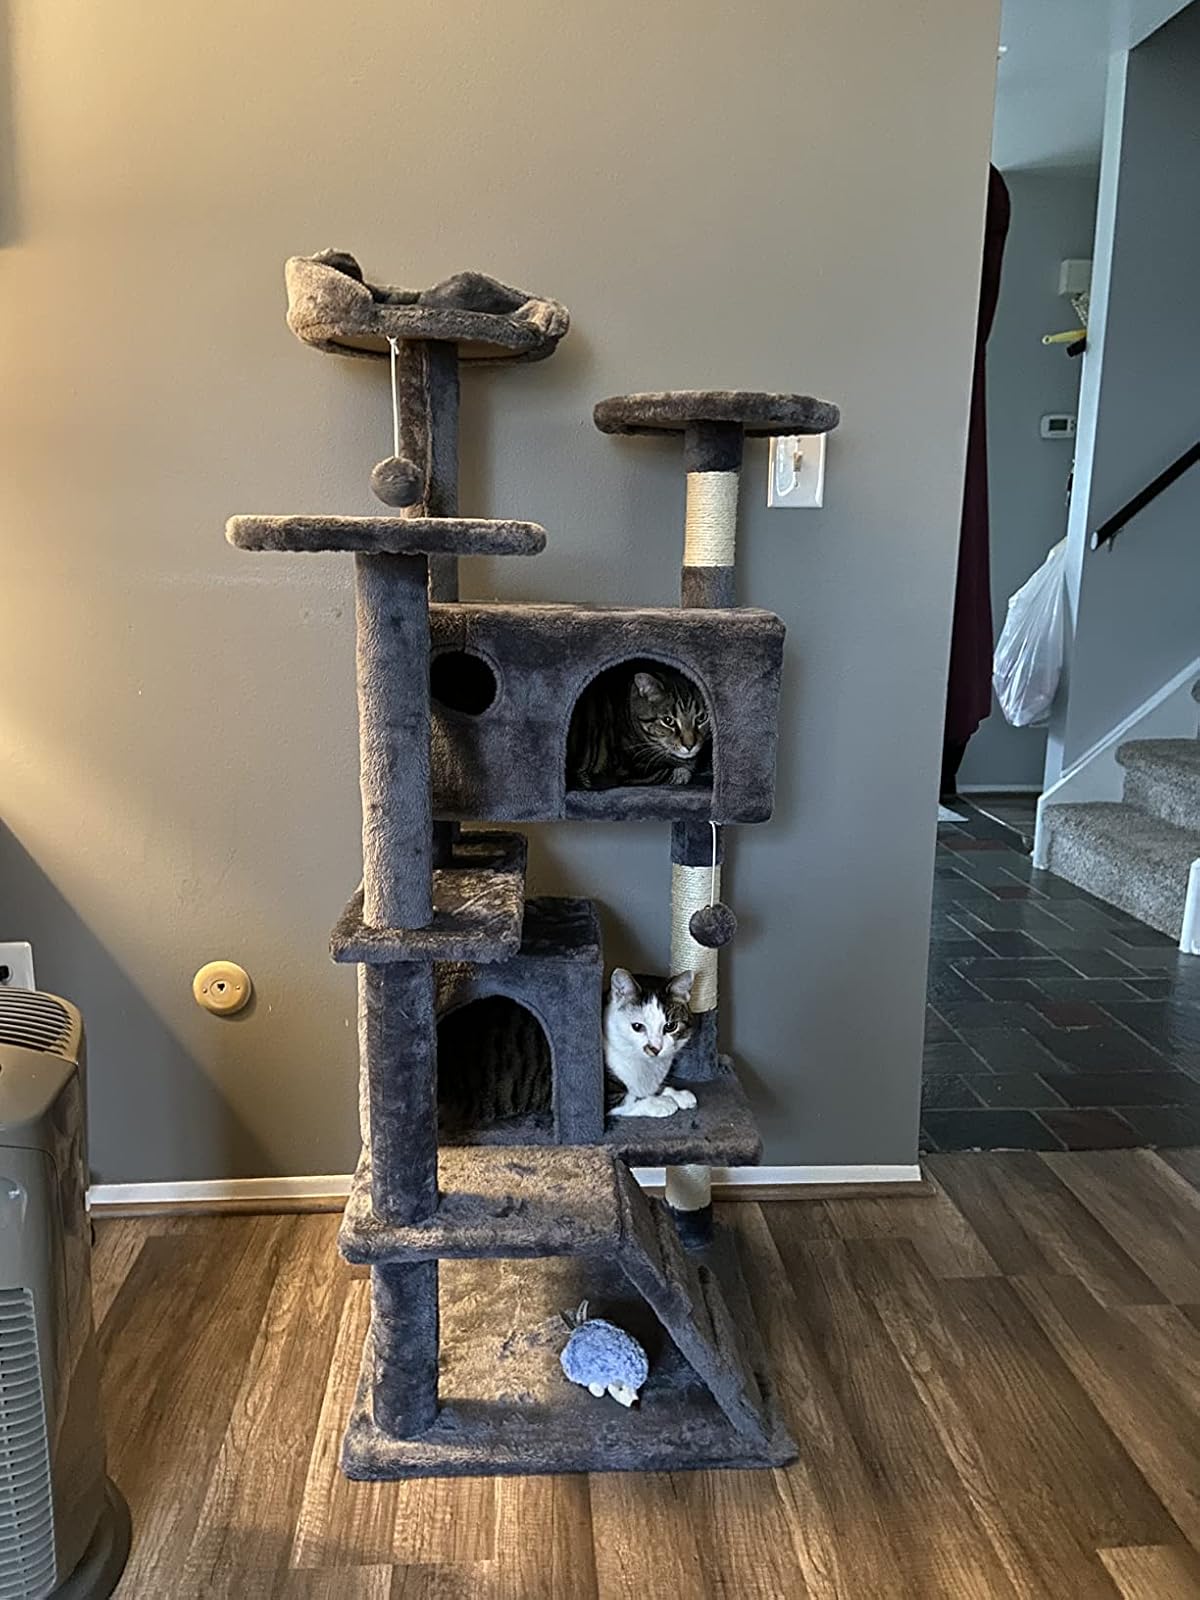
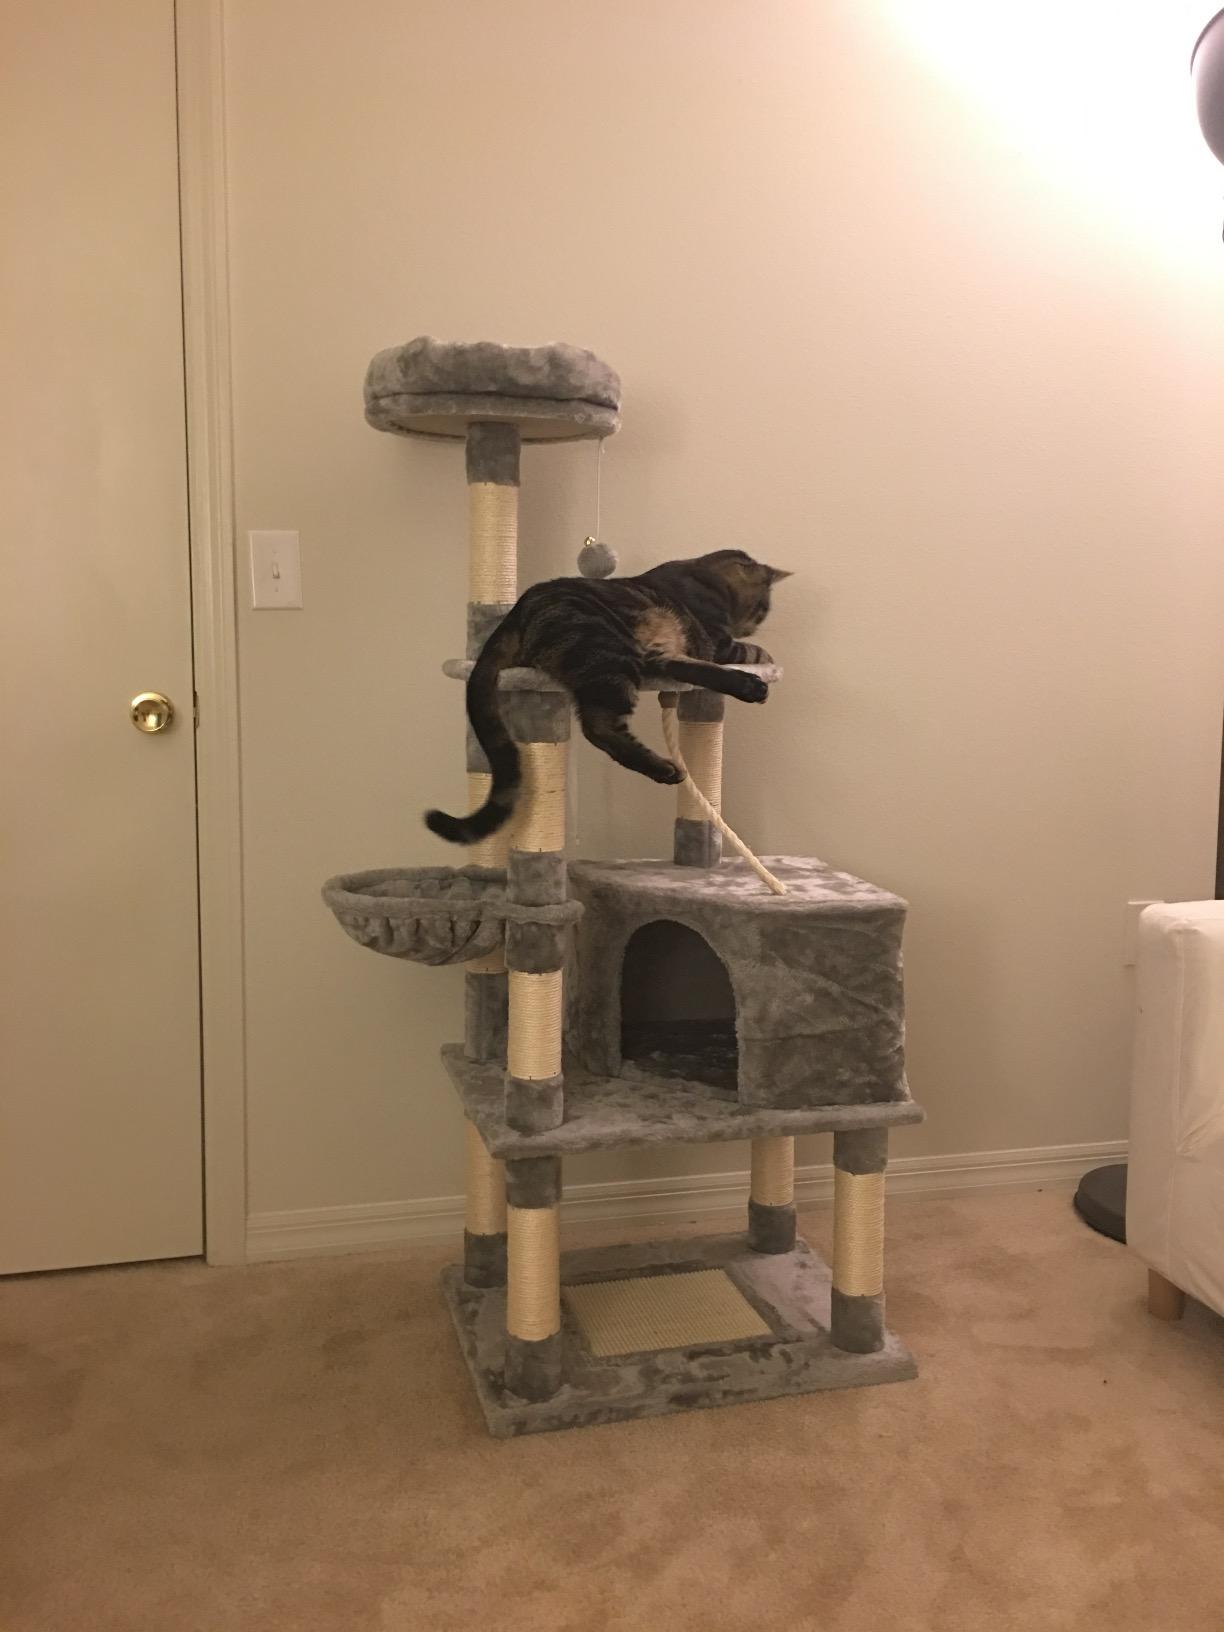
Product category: items_cat tree
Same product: no